Kaifu Temple

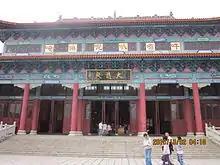
The Dabei Palace.

In the early Song dynasty (960–1276), eminent monk Hongyun lived here. He was good at medical skills. Emperor Taizu (927–976) granted him a robe. Emperor Taizong (939–997) asked him for some medical prescriptions. Emperor Zhenzong (968–1022) granted him an official position.